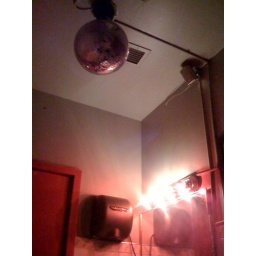
disco ball in the bathroom with &amp;quot;you can dance&amp;quot; on repeat